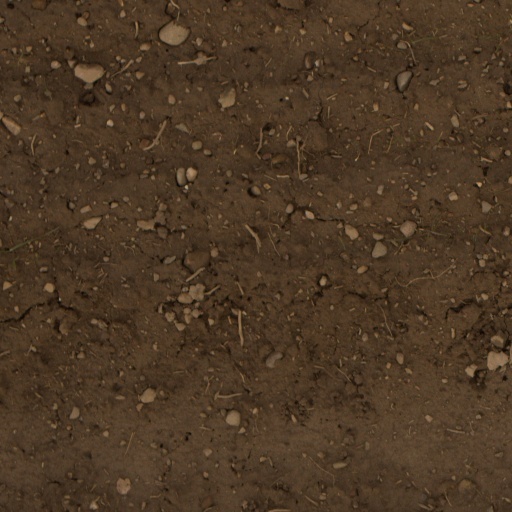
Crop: wheat